Whitey Bulger

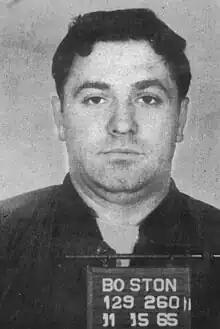
Bulger's partner in crime, Stephen Flemmi

After the 1972 truce, Bulger and the Mullens were in control of South Boston's criminal underworld. FBI Special Agent Dennis Condon noted in his log in September 1973 that Bulger and Nee had been heavily shaking down the neighborhood's bookmakers and loan sharks. Over the years that followed, Bulger began to remove opposition by persuading Winter to sanction the killings of those who "stepped out of line". In a 2004 interview, Winter recalled that the highly intelligent Bulger "could teach the devil tricks". During this era, Bulger's victims included Mullen veterans McGonagle, King, and James "Spike" O'Toole.